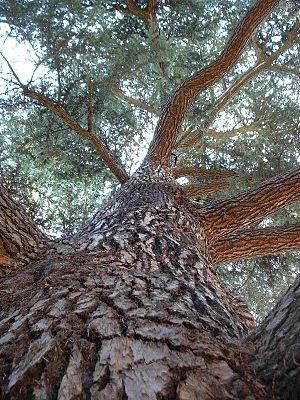
Cèdre du Liban planté par Bonaparte à l'occasion de la victoire de Marengo.
Le château de Malmaison est situé dans la commune de Rueil-Malmaison dans le département des Hauts-de-Seine et la région Île-de-France.